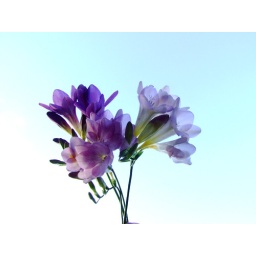
Spring flowers against blue sky background